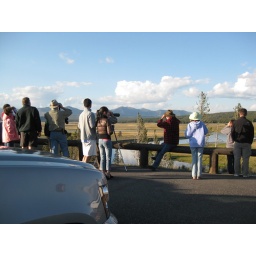
this is our spot~Everett's in the red jacket seated on the fence